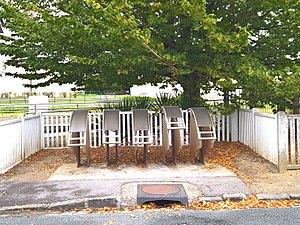
Abris à vélos en gare de Milly-sur-Thérain
La gare de Milly-sur-Thérain est une gare ferroviaire française de la ligne d'Épinay - Villetaneuse au Tréport - Mers, située sur le territoire de la commune de Milly-sur-Thérain dans le département de l'Oise, en région Hauts-de-France.